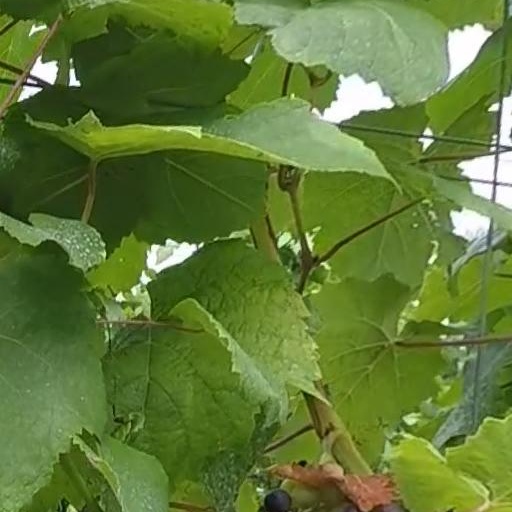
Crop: grape